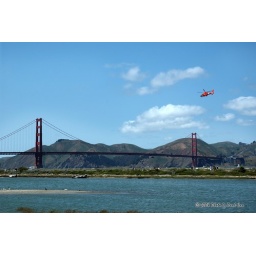
San Francisco Golden Bridge. Just caught a Fire fighting helicopter flying over a very nice cloud formation.